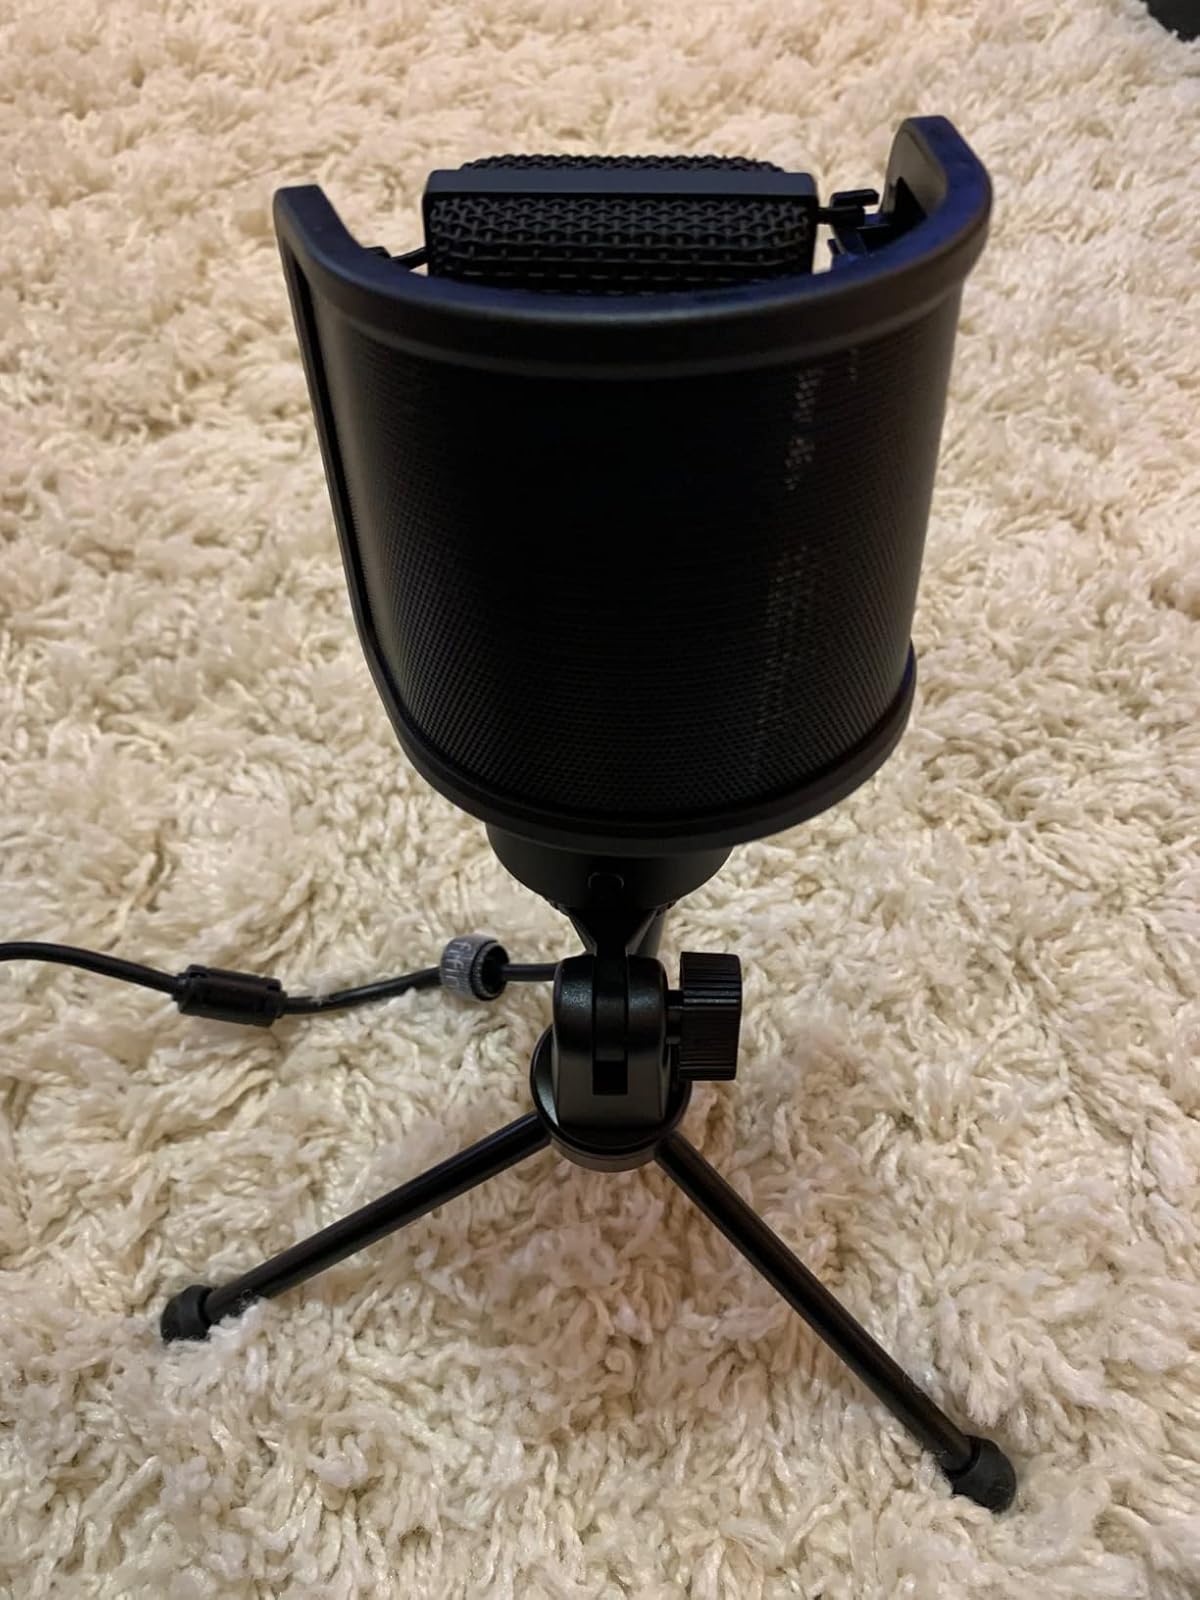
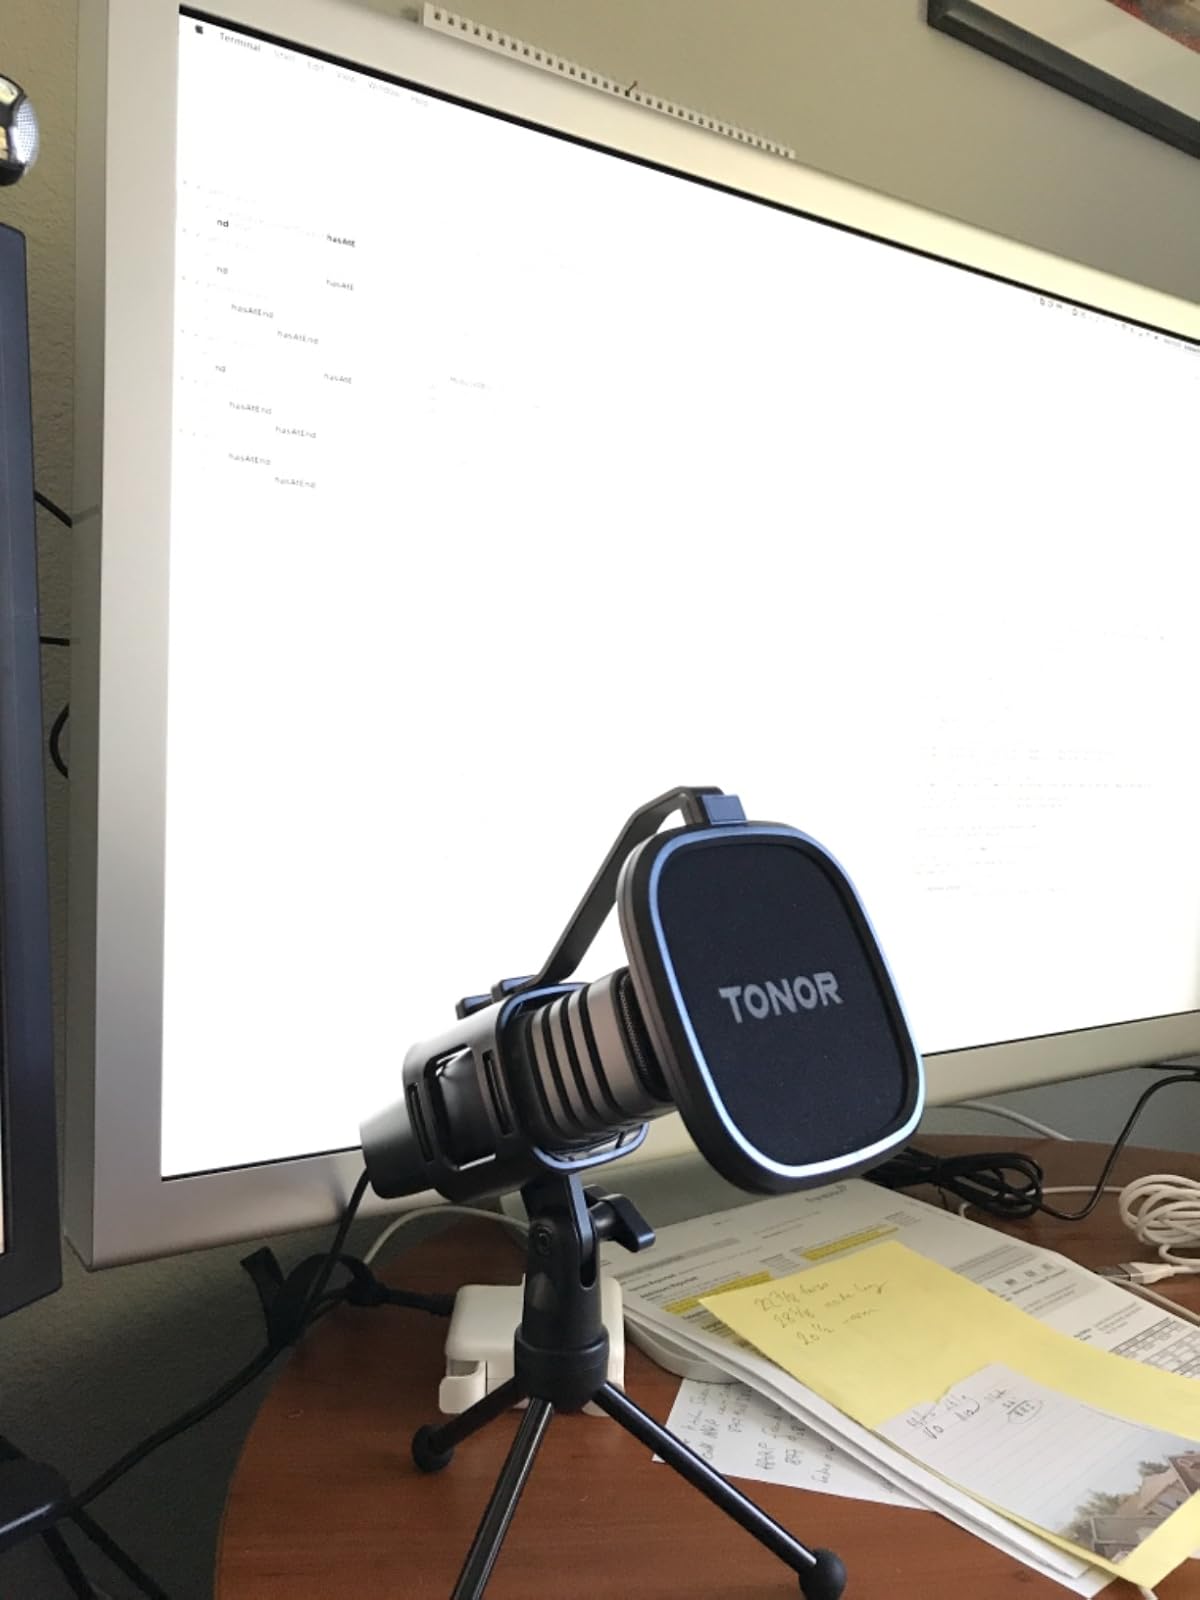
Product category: microphone
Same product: no